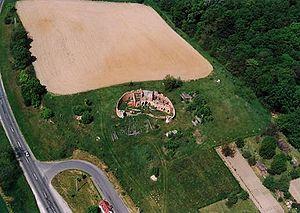
Kám est un village de Hongrie, situé dans le département de Vas. Lors du recensement de 2004, il y avait 465 habitants.